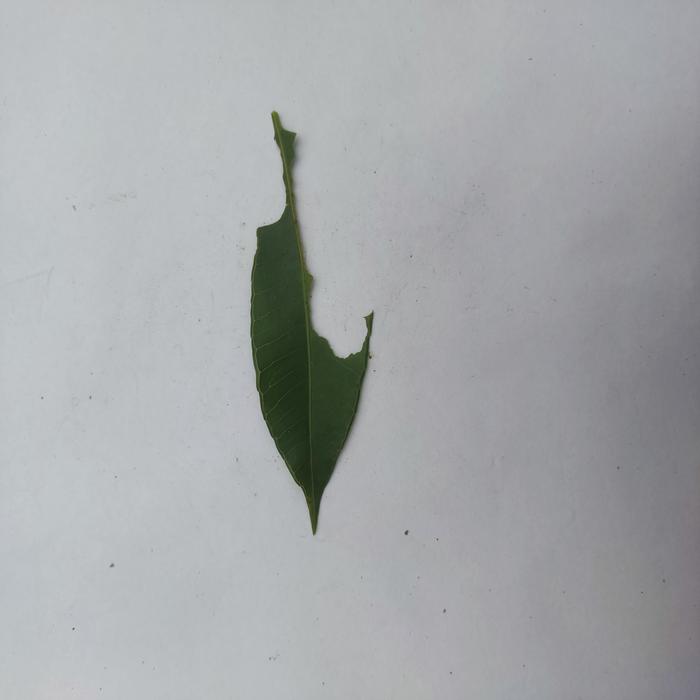
Crop: Hog Plum
Leaf condition: Caterpillars_Infestation